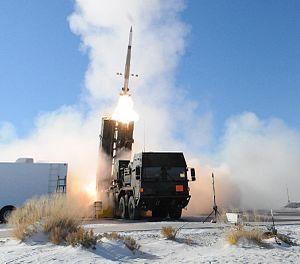
Le Medium Extended Air Defense System est un projet militaire destiné à remplacer les systèmes de missiles sol-air MIM-104 Patriot et MIM-23 Hawk qui a démarré en 1995 et qui, en 2013, bien que son développement continue, voit la majorité de ses financements stoppés. Les États-Unis, l'Allemagne et l'Italie participent au projet dans le cadre d'une structure de l'OTAN tandis que la France, initialement présente, s'est retirée en mai 1996.
La Bundeswehr est l'armée nationale de la République fédérale d’Allemagne depuis 1955. Les forces armées de la Fédération sont contrôlées en temps de paix par le ministère de la défense. Le ministre de la défense est le seul civil qui peut donner des ordres aux militaires, ce qui assure le primat du politique sur le militaire.